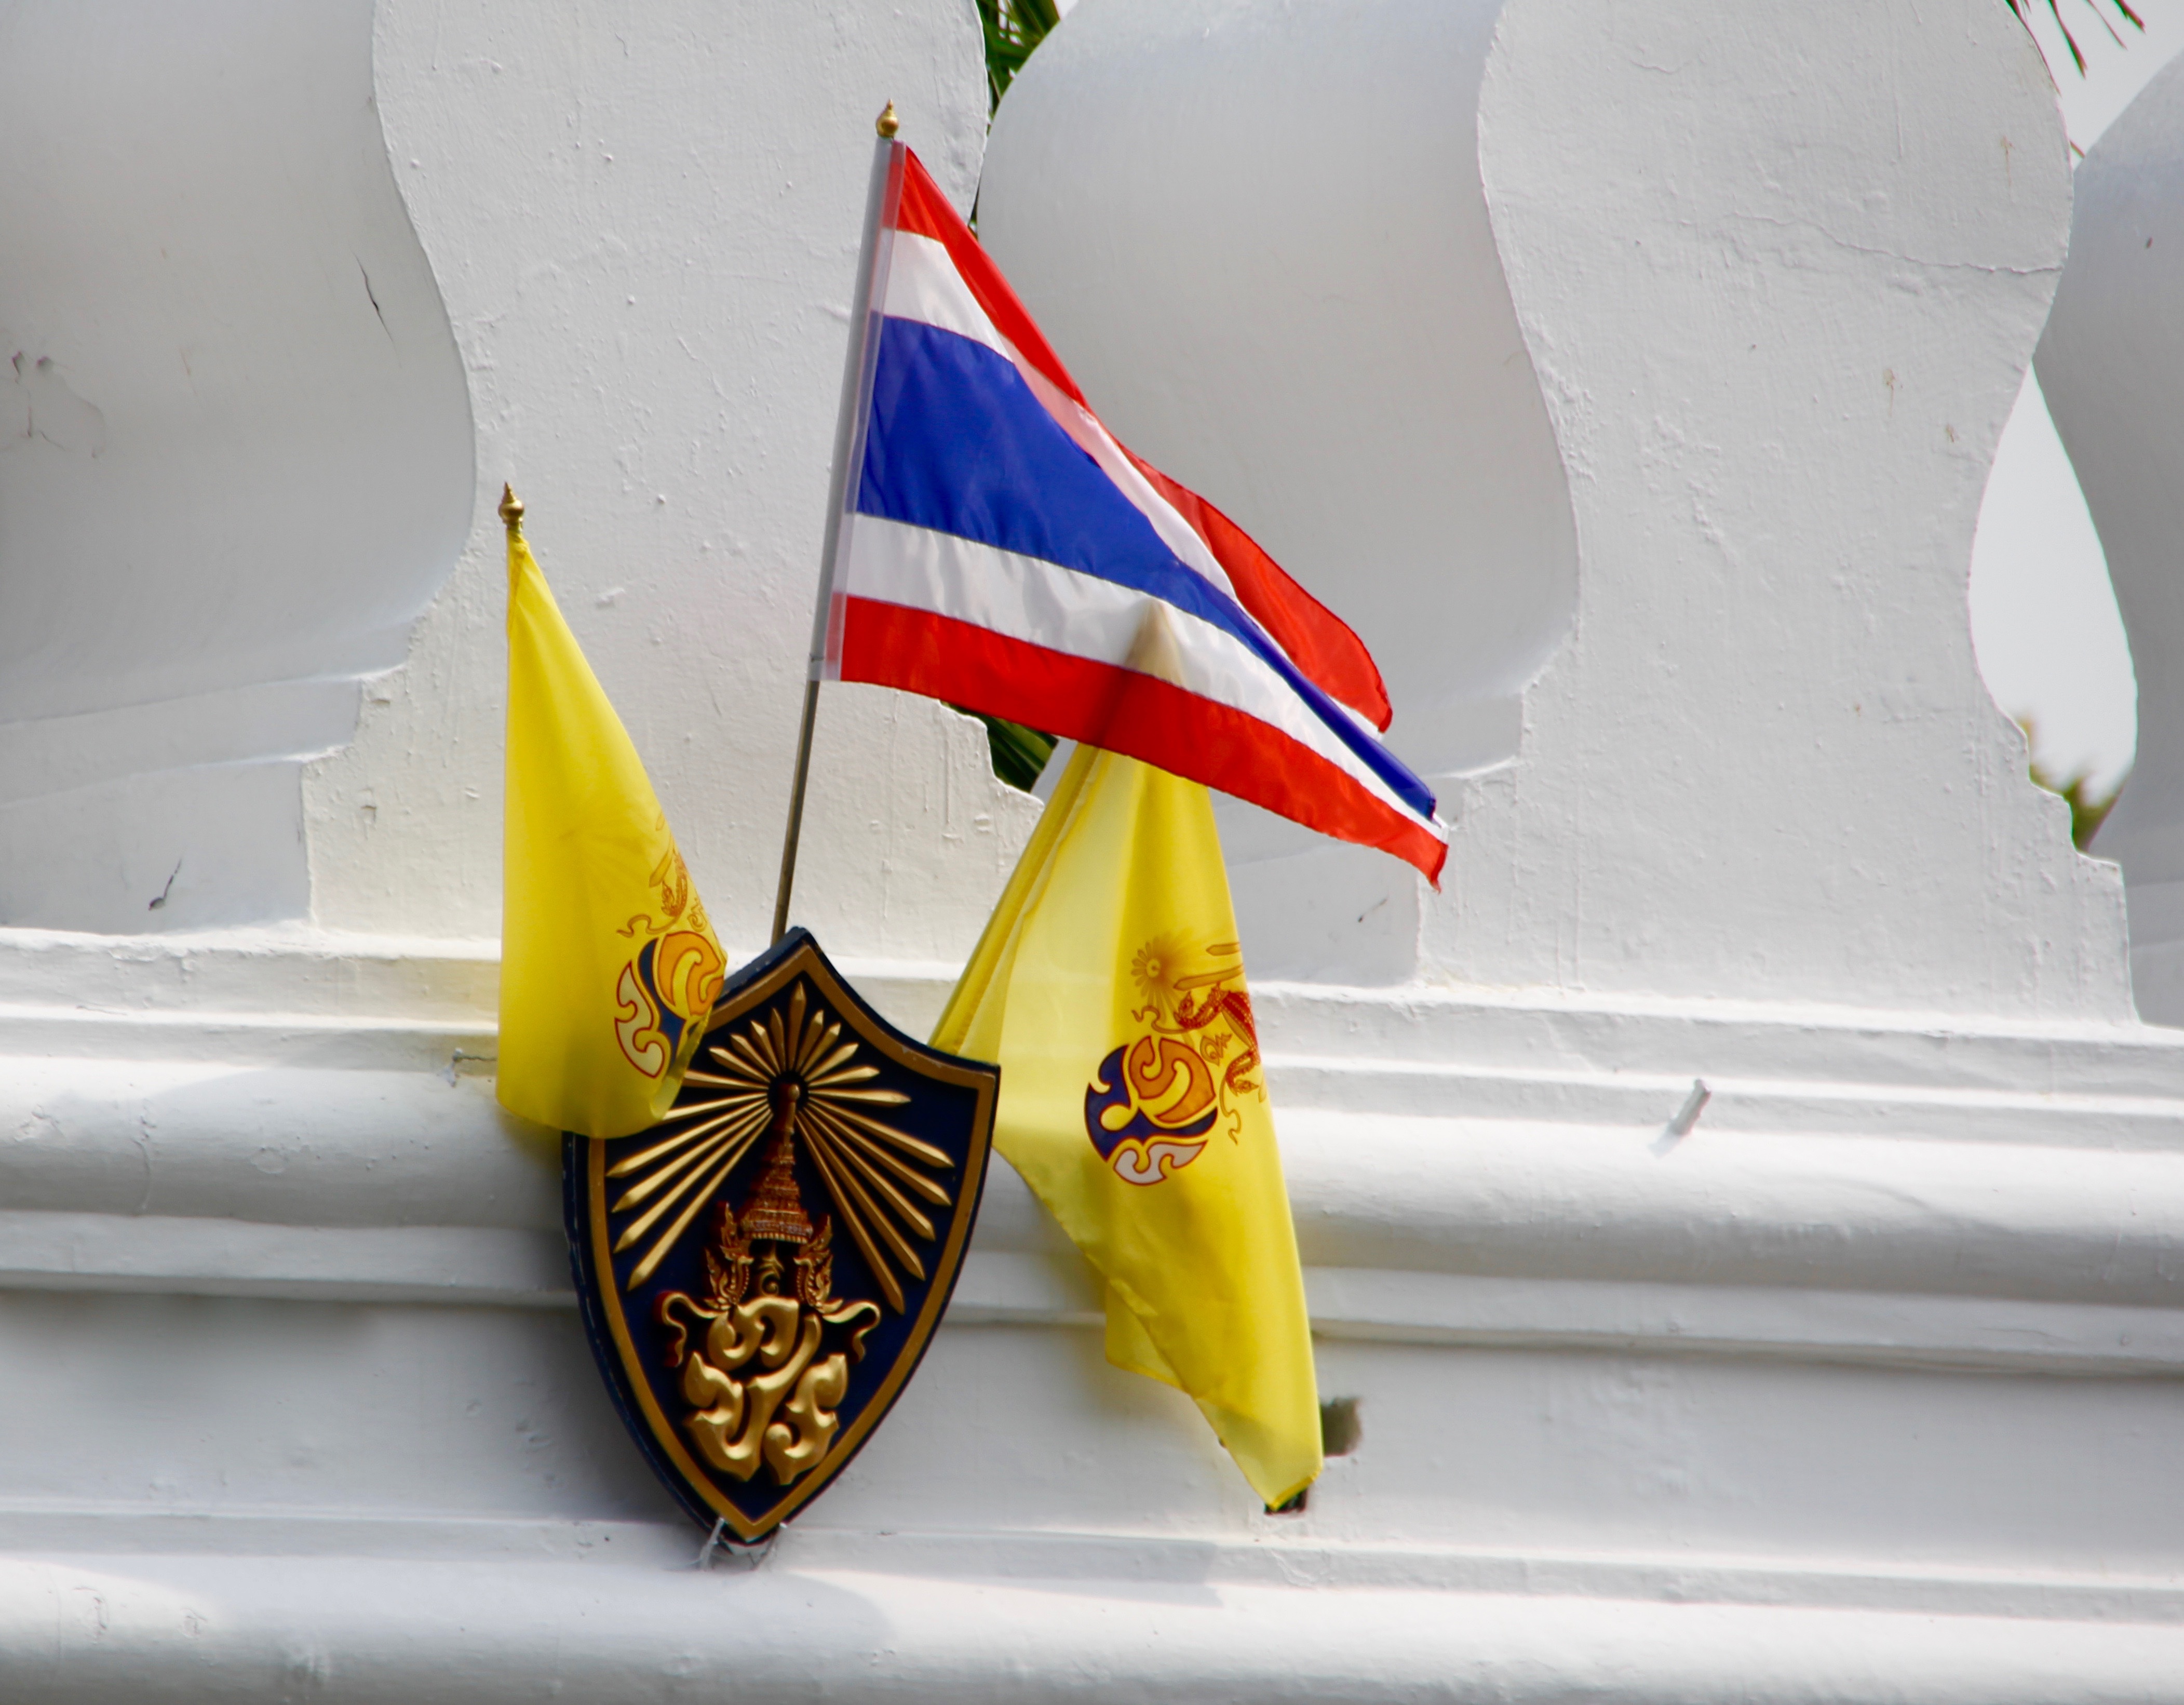
wing, white, flower, building, palace, red, vehicle, color, flag, surfboard, buddhism, asia, yellow, thailand, temple, bangkok, thai, southeast, coat of arms, royal palace, surfing equipment and supplies